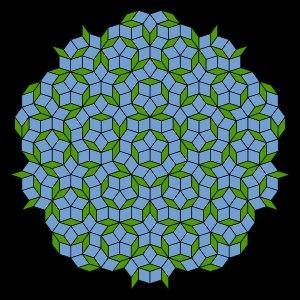
Les pavages de Penrose sont, en géométrie, des pavages du plan découverts par le mathématicien et physicien britannique Roger Penrose dans les années 1970. En 1984, ils ont été utilisés comme un modèle intéressant de la structure des quasi-cristaux.